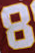
Number: 8